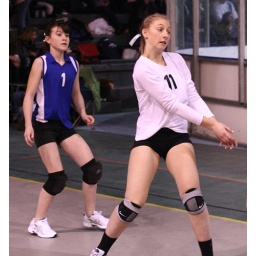
The ball whizzed by so fast, #11's face felt the breeze!